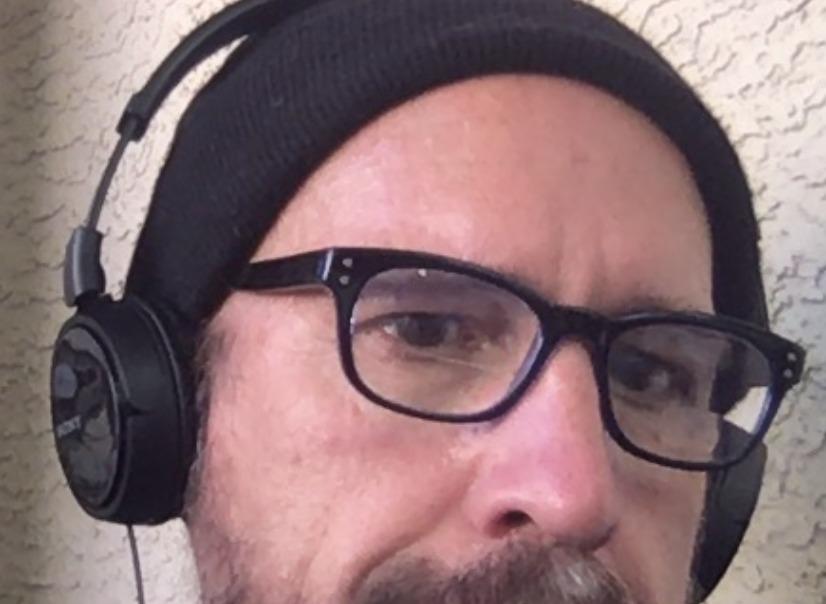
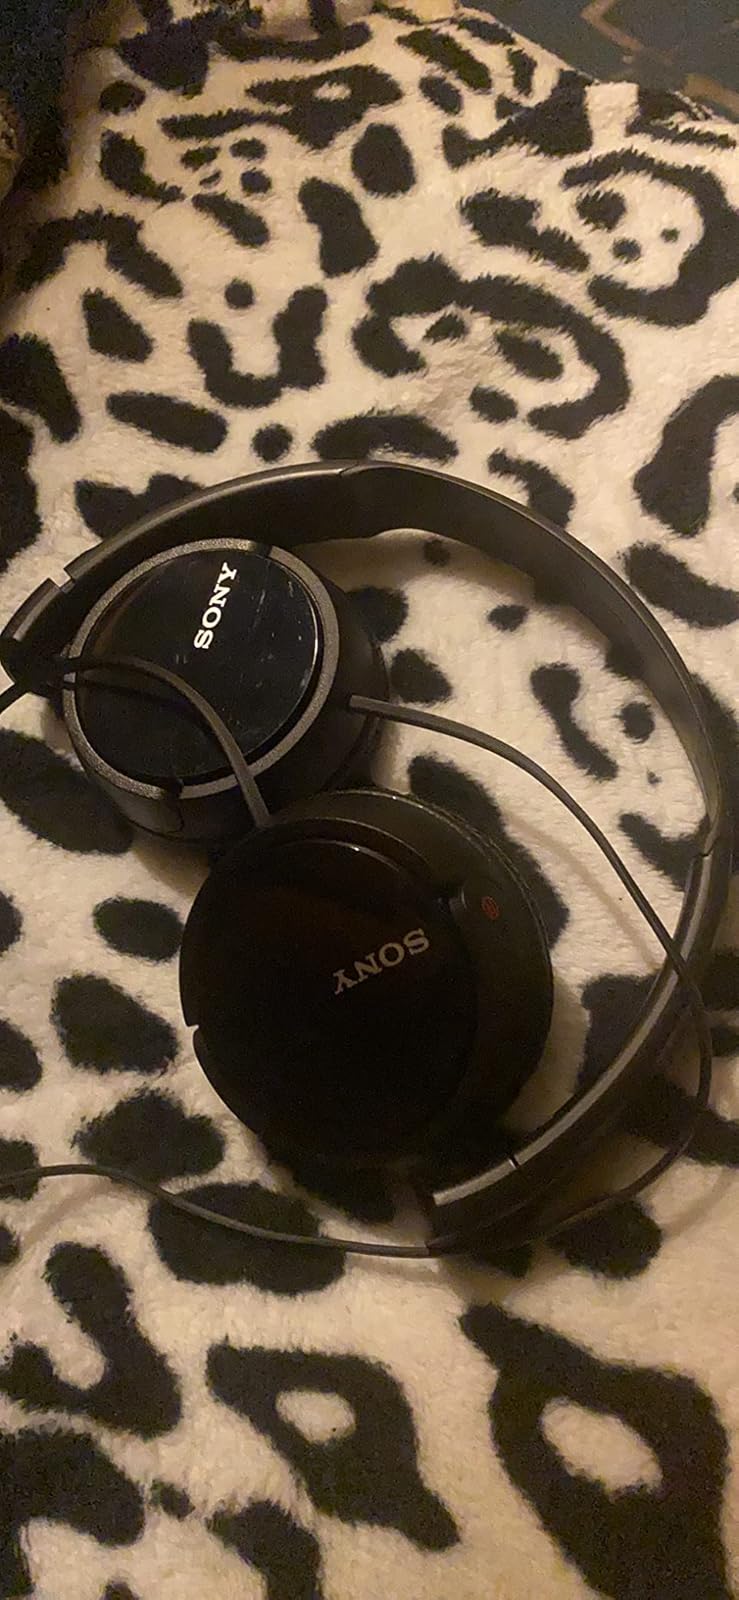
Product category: headphones
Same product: yes